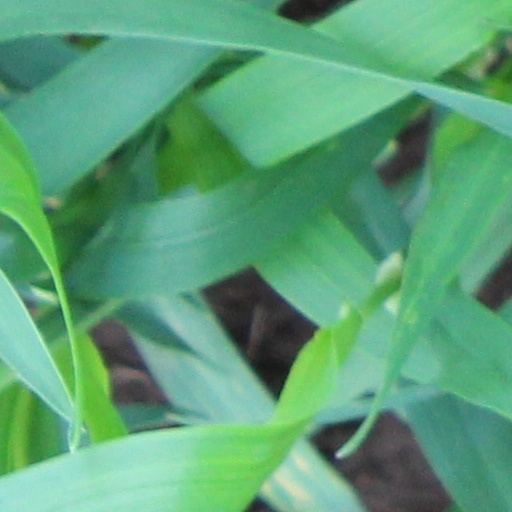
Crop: wheat